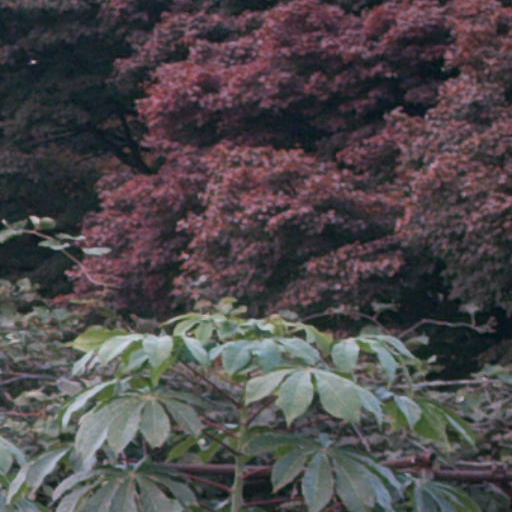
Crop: cassava